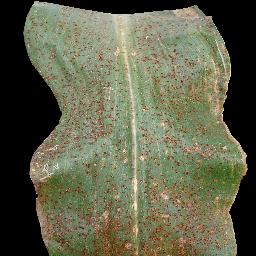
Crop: corn
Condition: (maize)_common_rust